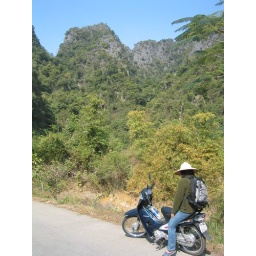
Hanh sleeping on the back of our rented bike in Cat Ba National Park